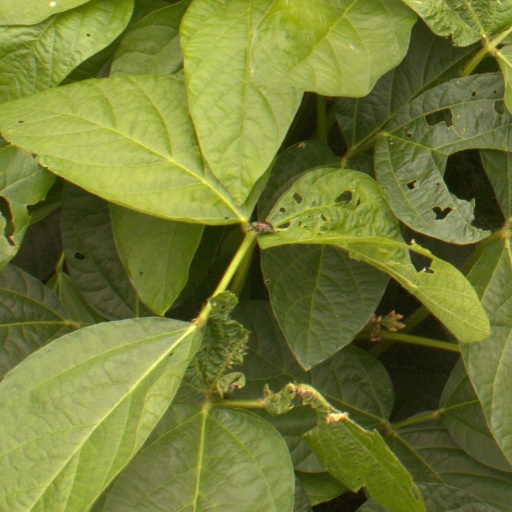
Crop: soybean